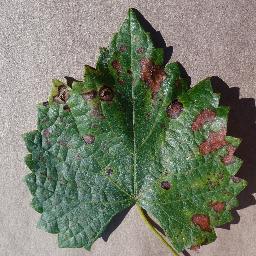
Label: Grape___Esca_(Black_Measles)